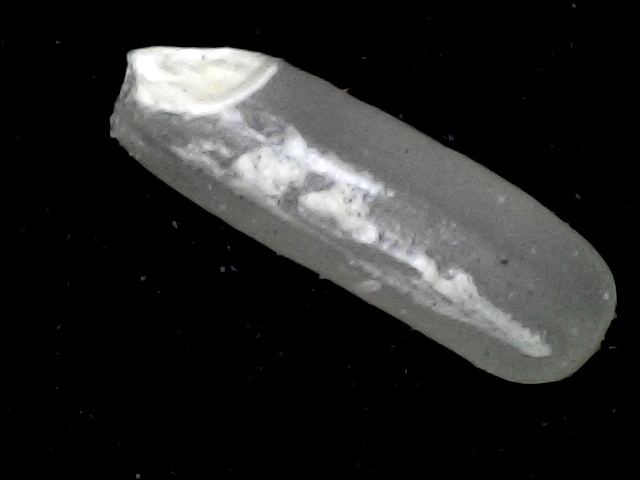
Rice variety: BD87